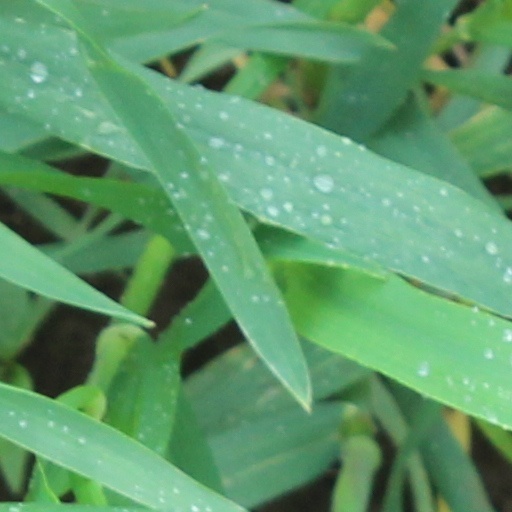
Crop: wheat